American Vaudeville Museum

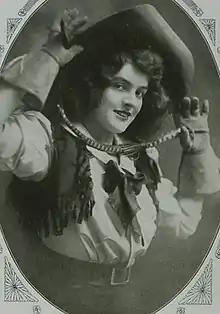
Portrait of Mayme Gehrue from 1909

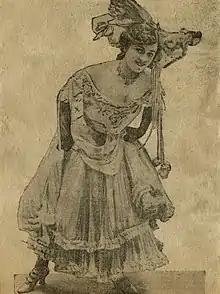
May Boley in the musical "The Hurdy-Gurdy Girl"

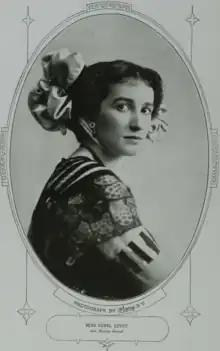
Sarony portrait of Ethel Levey

The American Vaudeville Museum (AVM) was a vaudeville history and memorabilia museum in Edgewood, New Mexico which moved its collection to the University of Arizona and online.